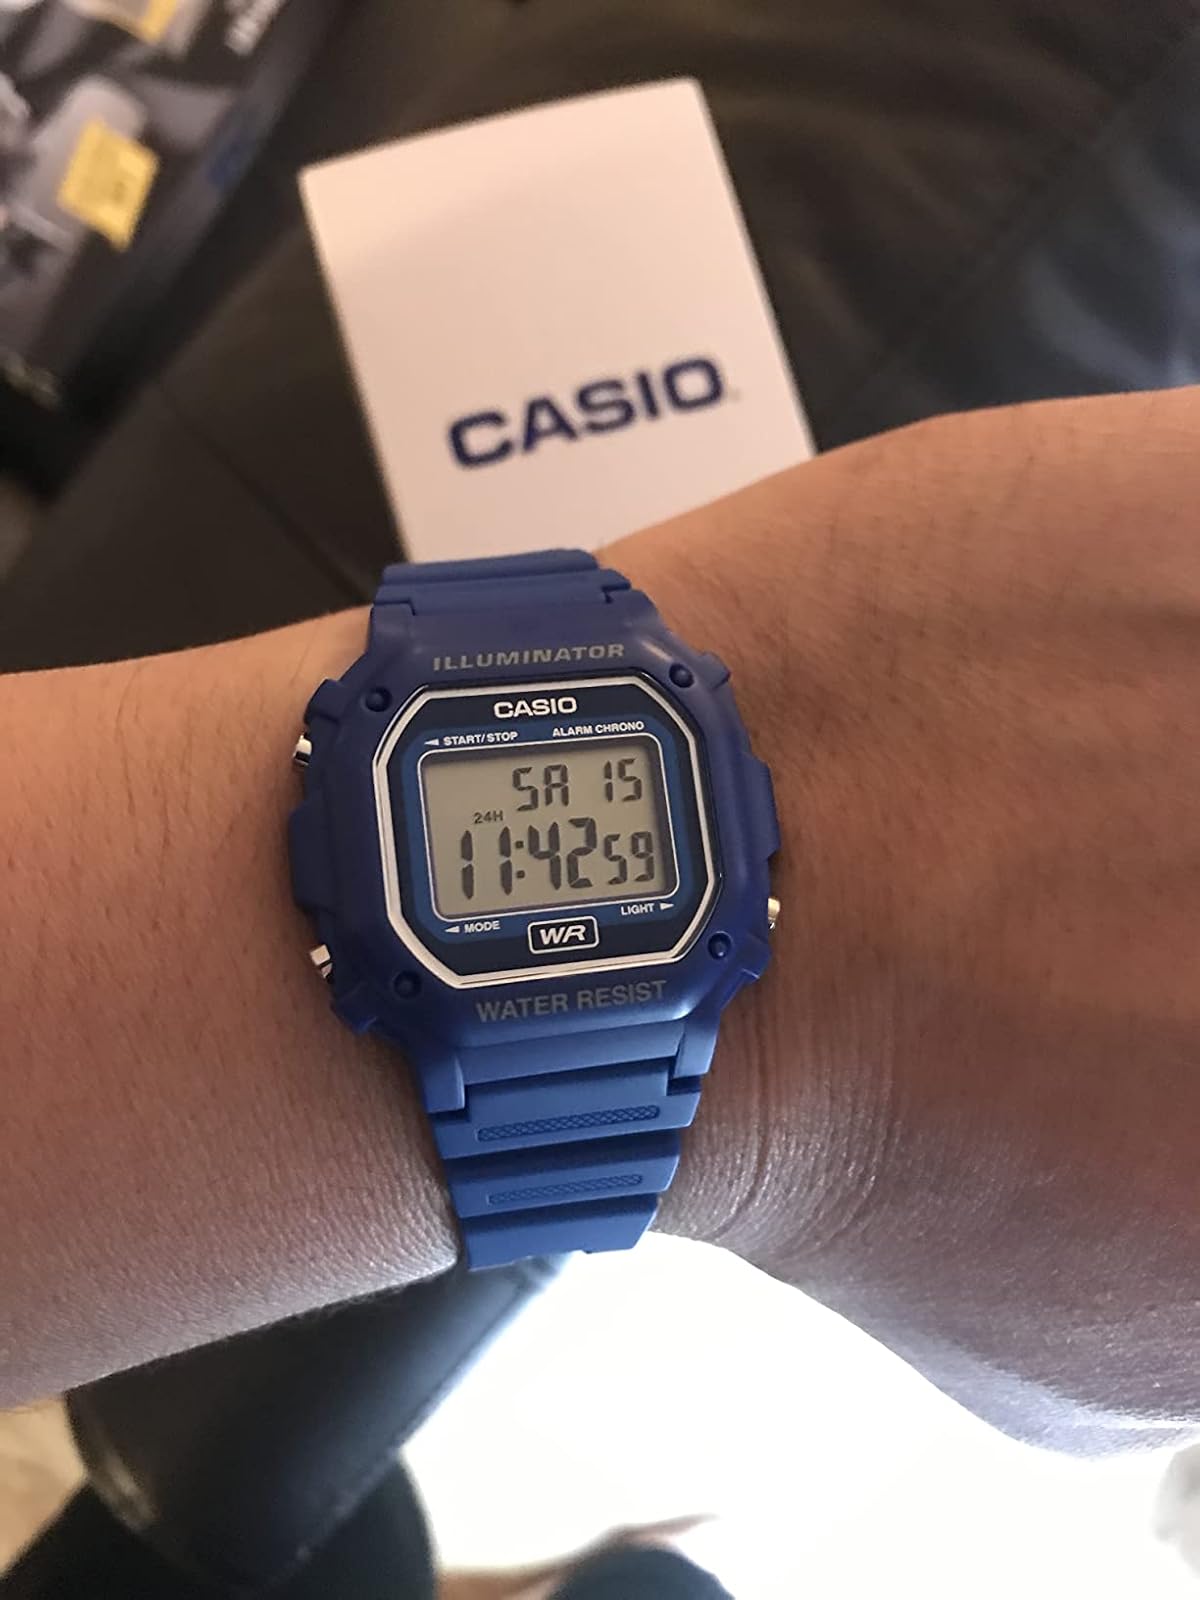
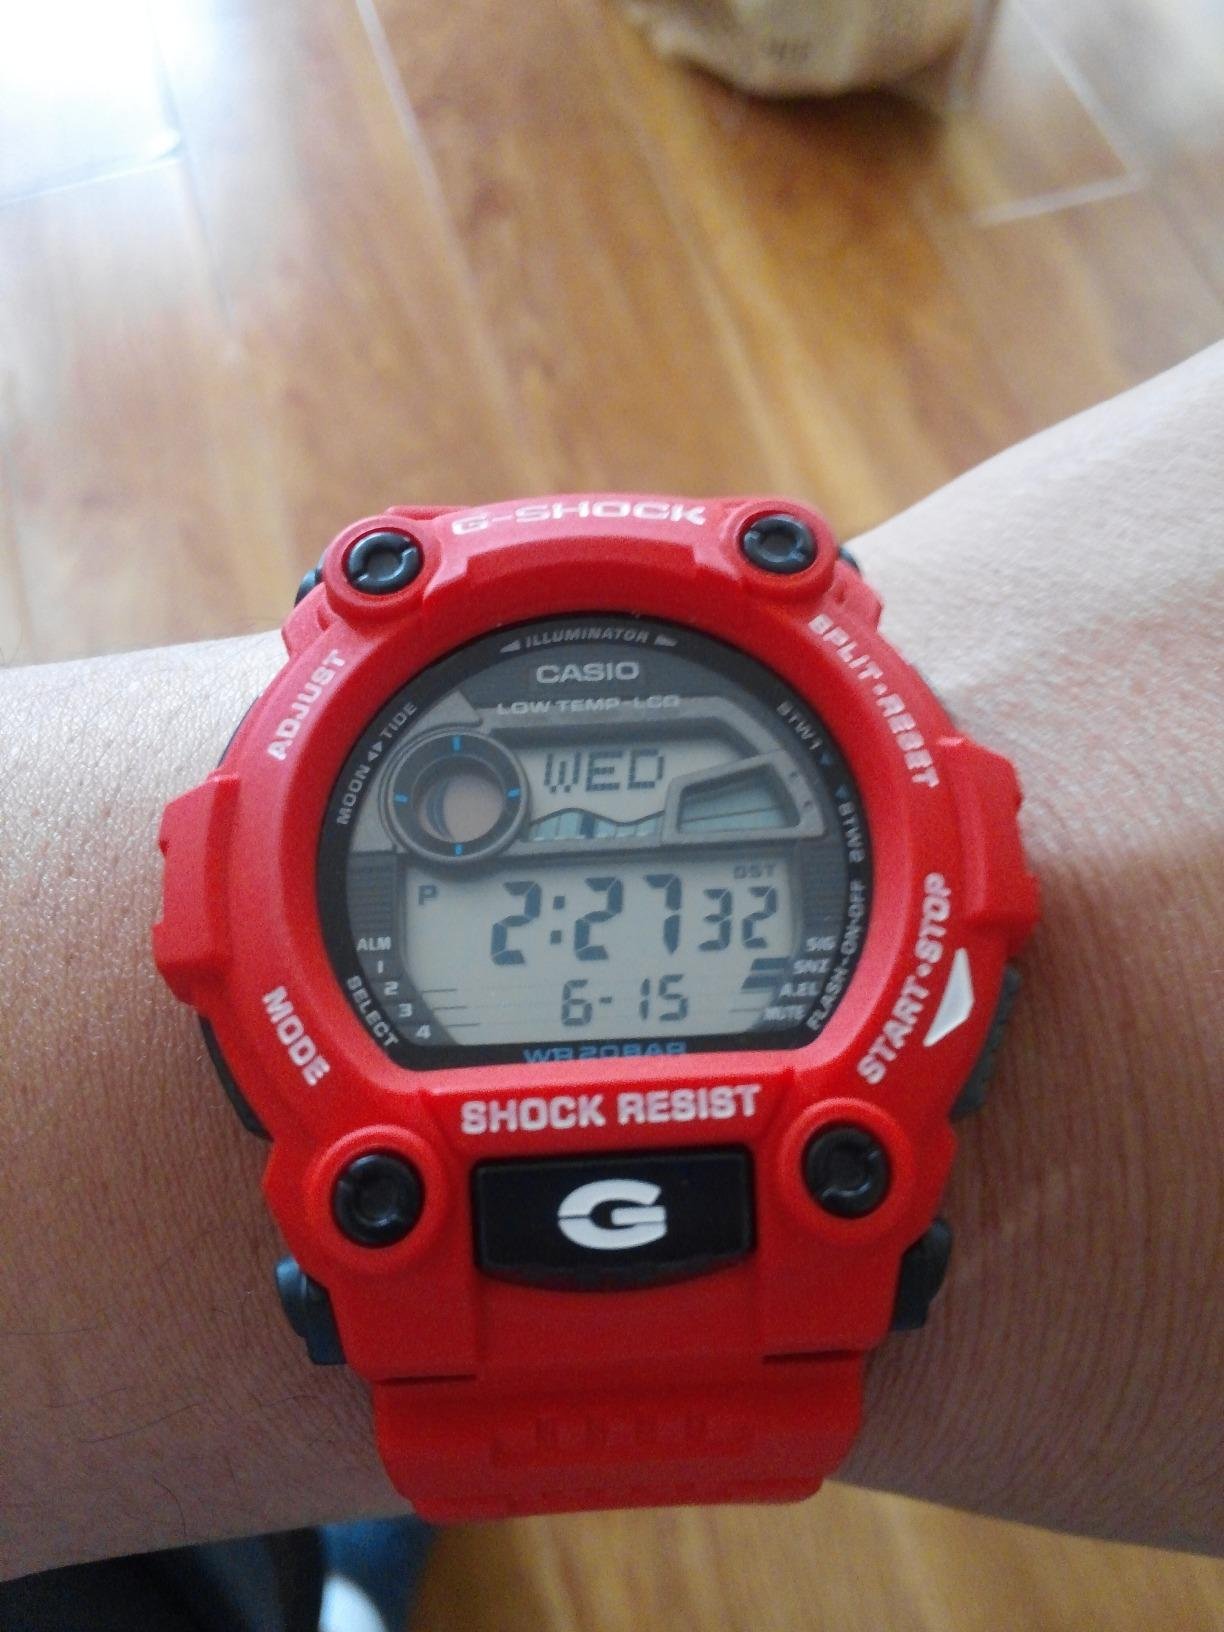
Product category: accessories_watch
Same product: no